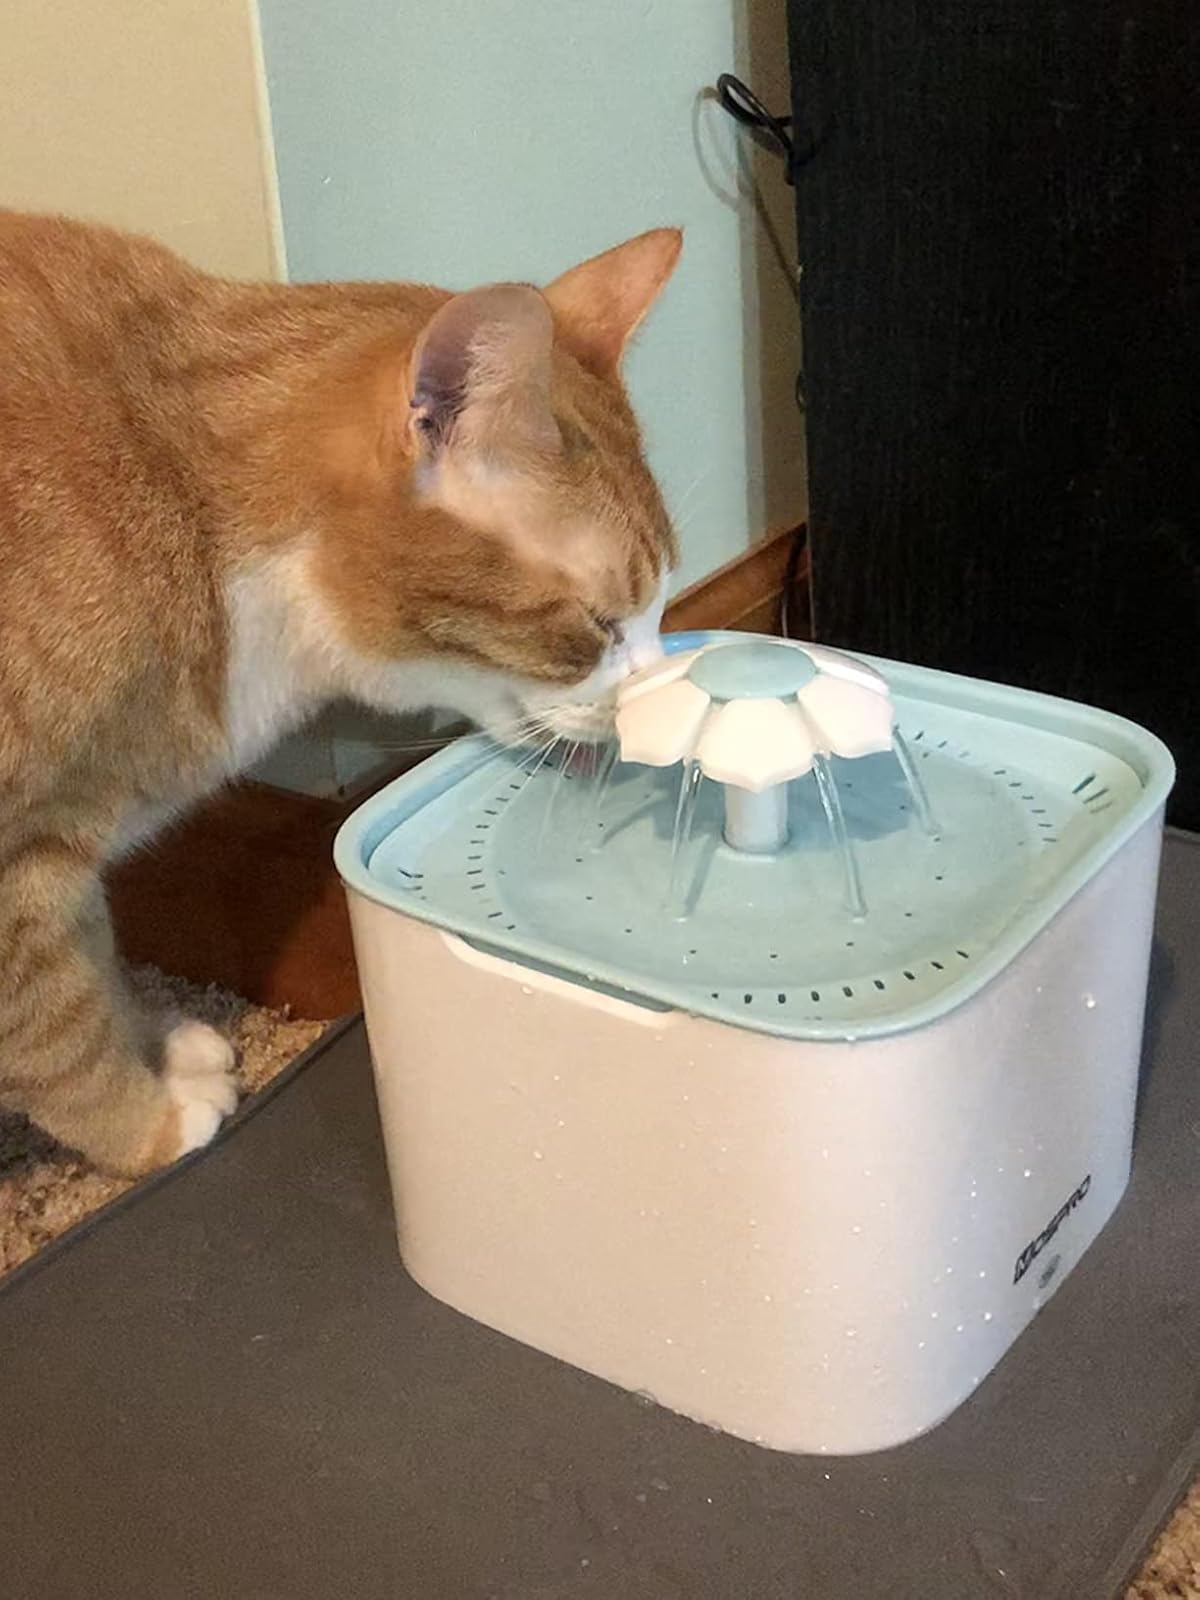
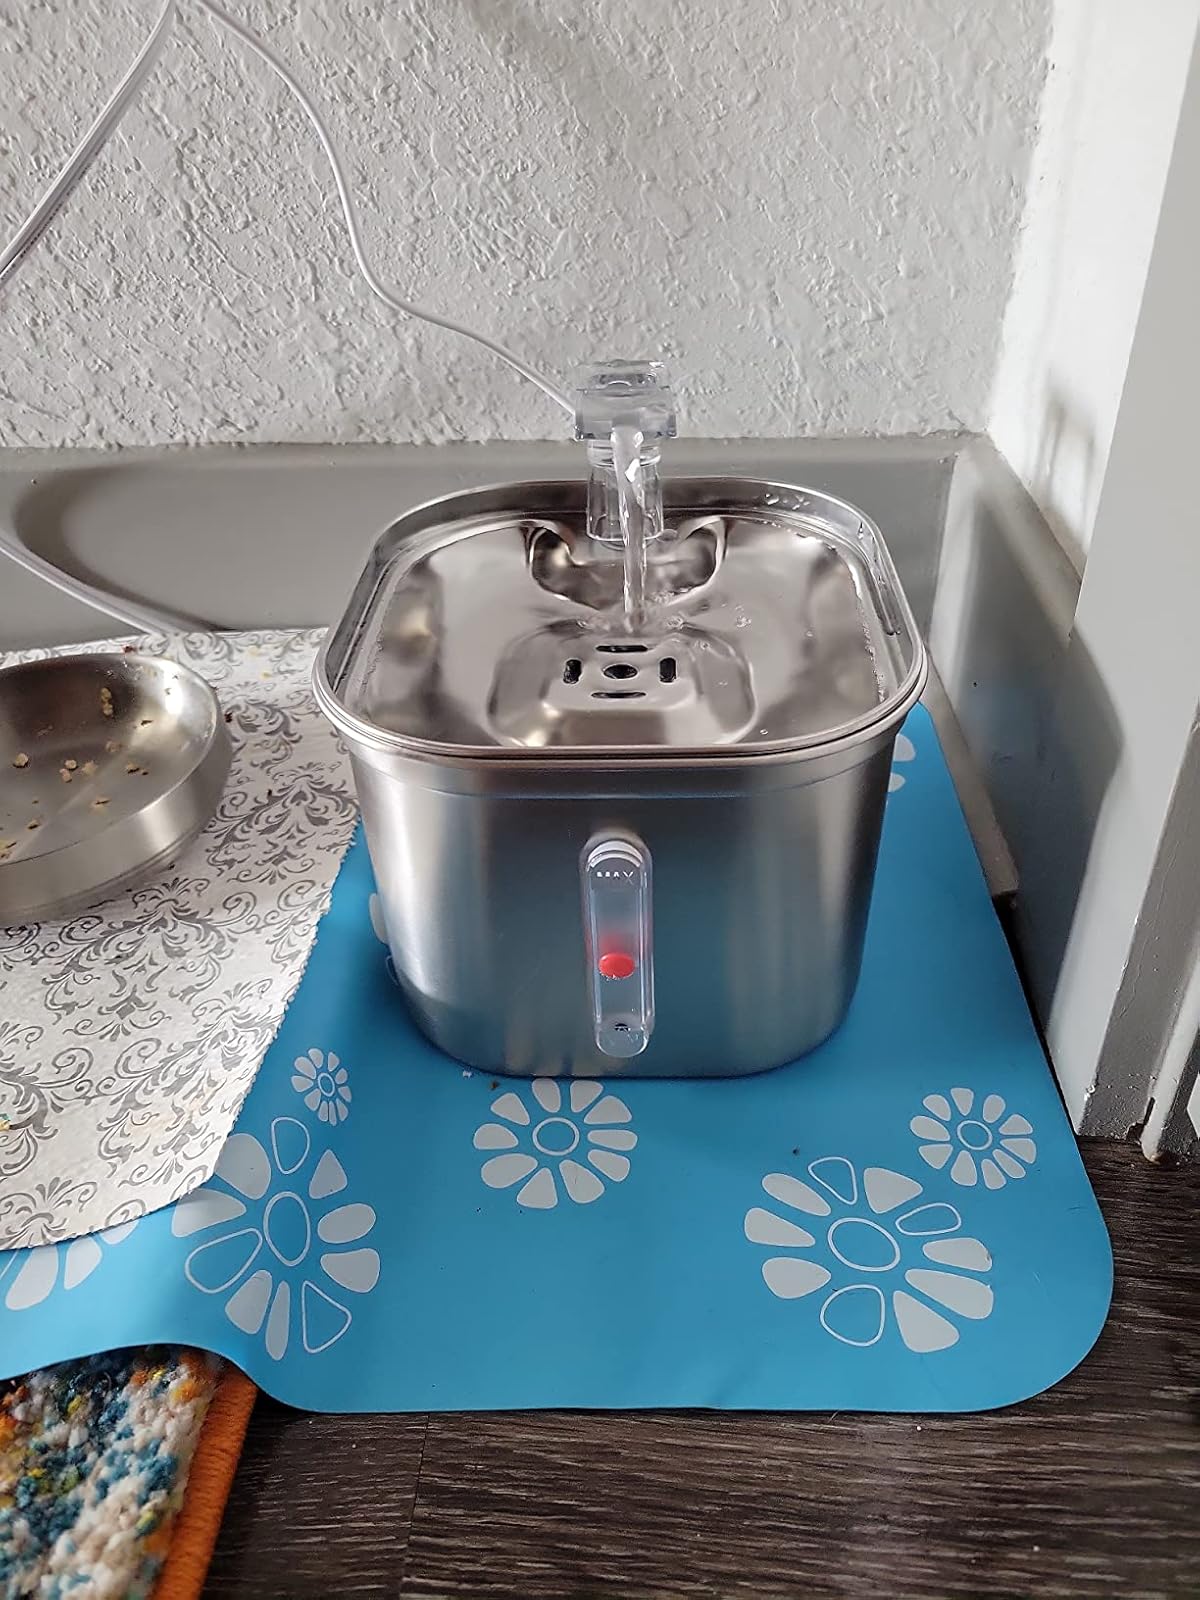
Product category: items_bowl
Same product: no